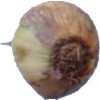
Label: onion